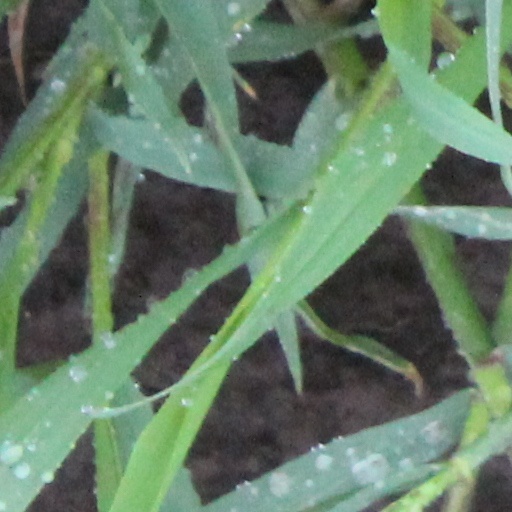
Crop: wheat